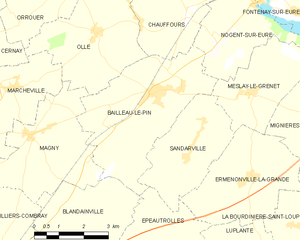
Carte de Bailleau-le-Pin et des communes limitrophes. Template:Map commune FR insee code 28021.png
Bailleau-le-Pin est une commune française située dans le département d'Eure-et-Loir, en région Centre-Val de Loire.